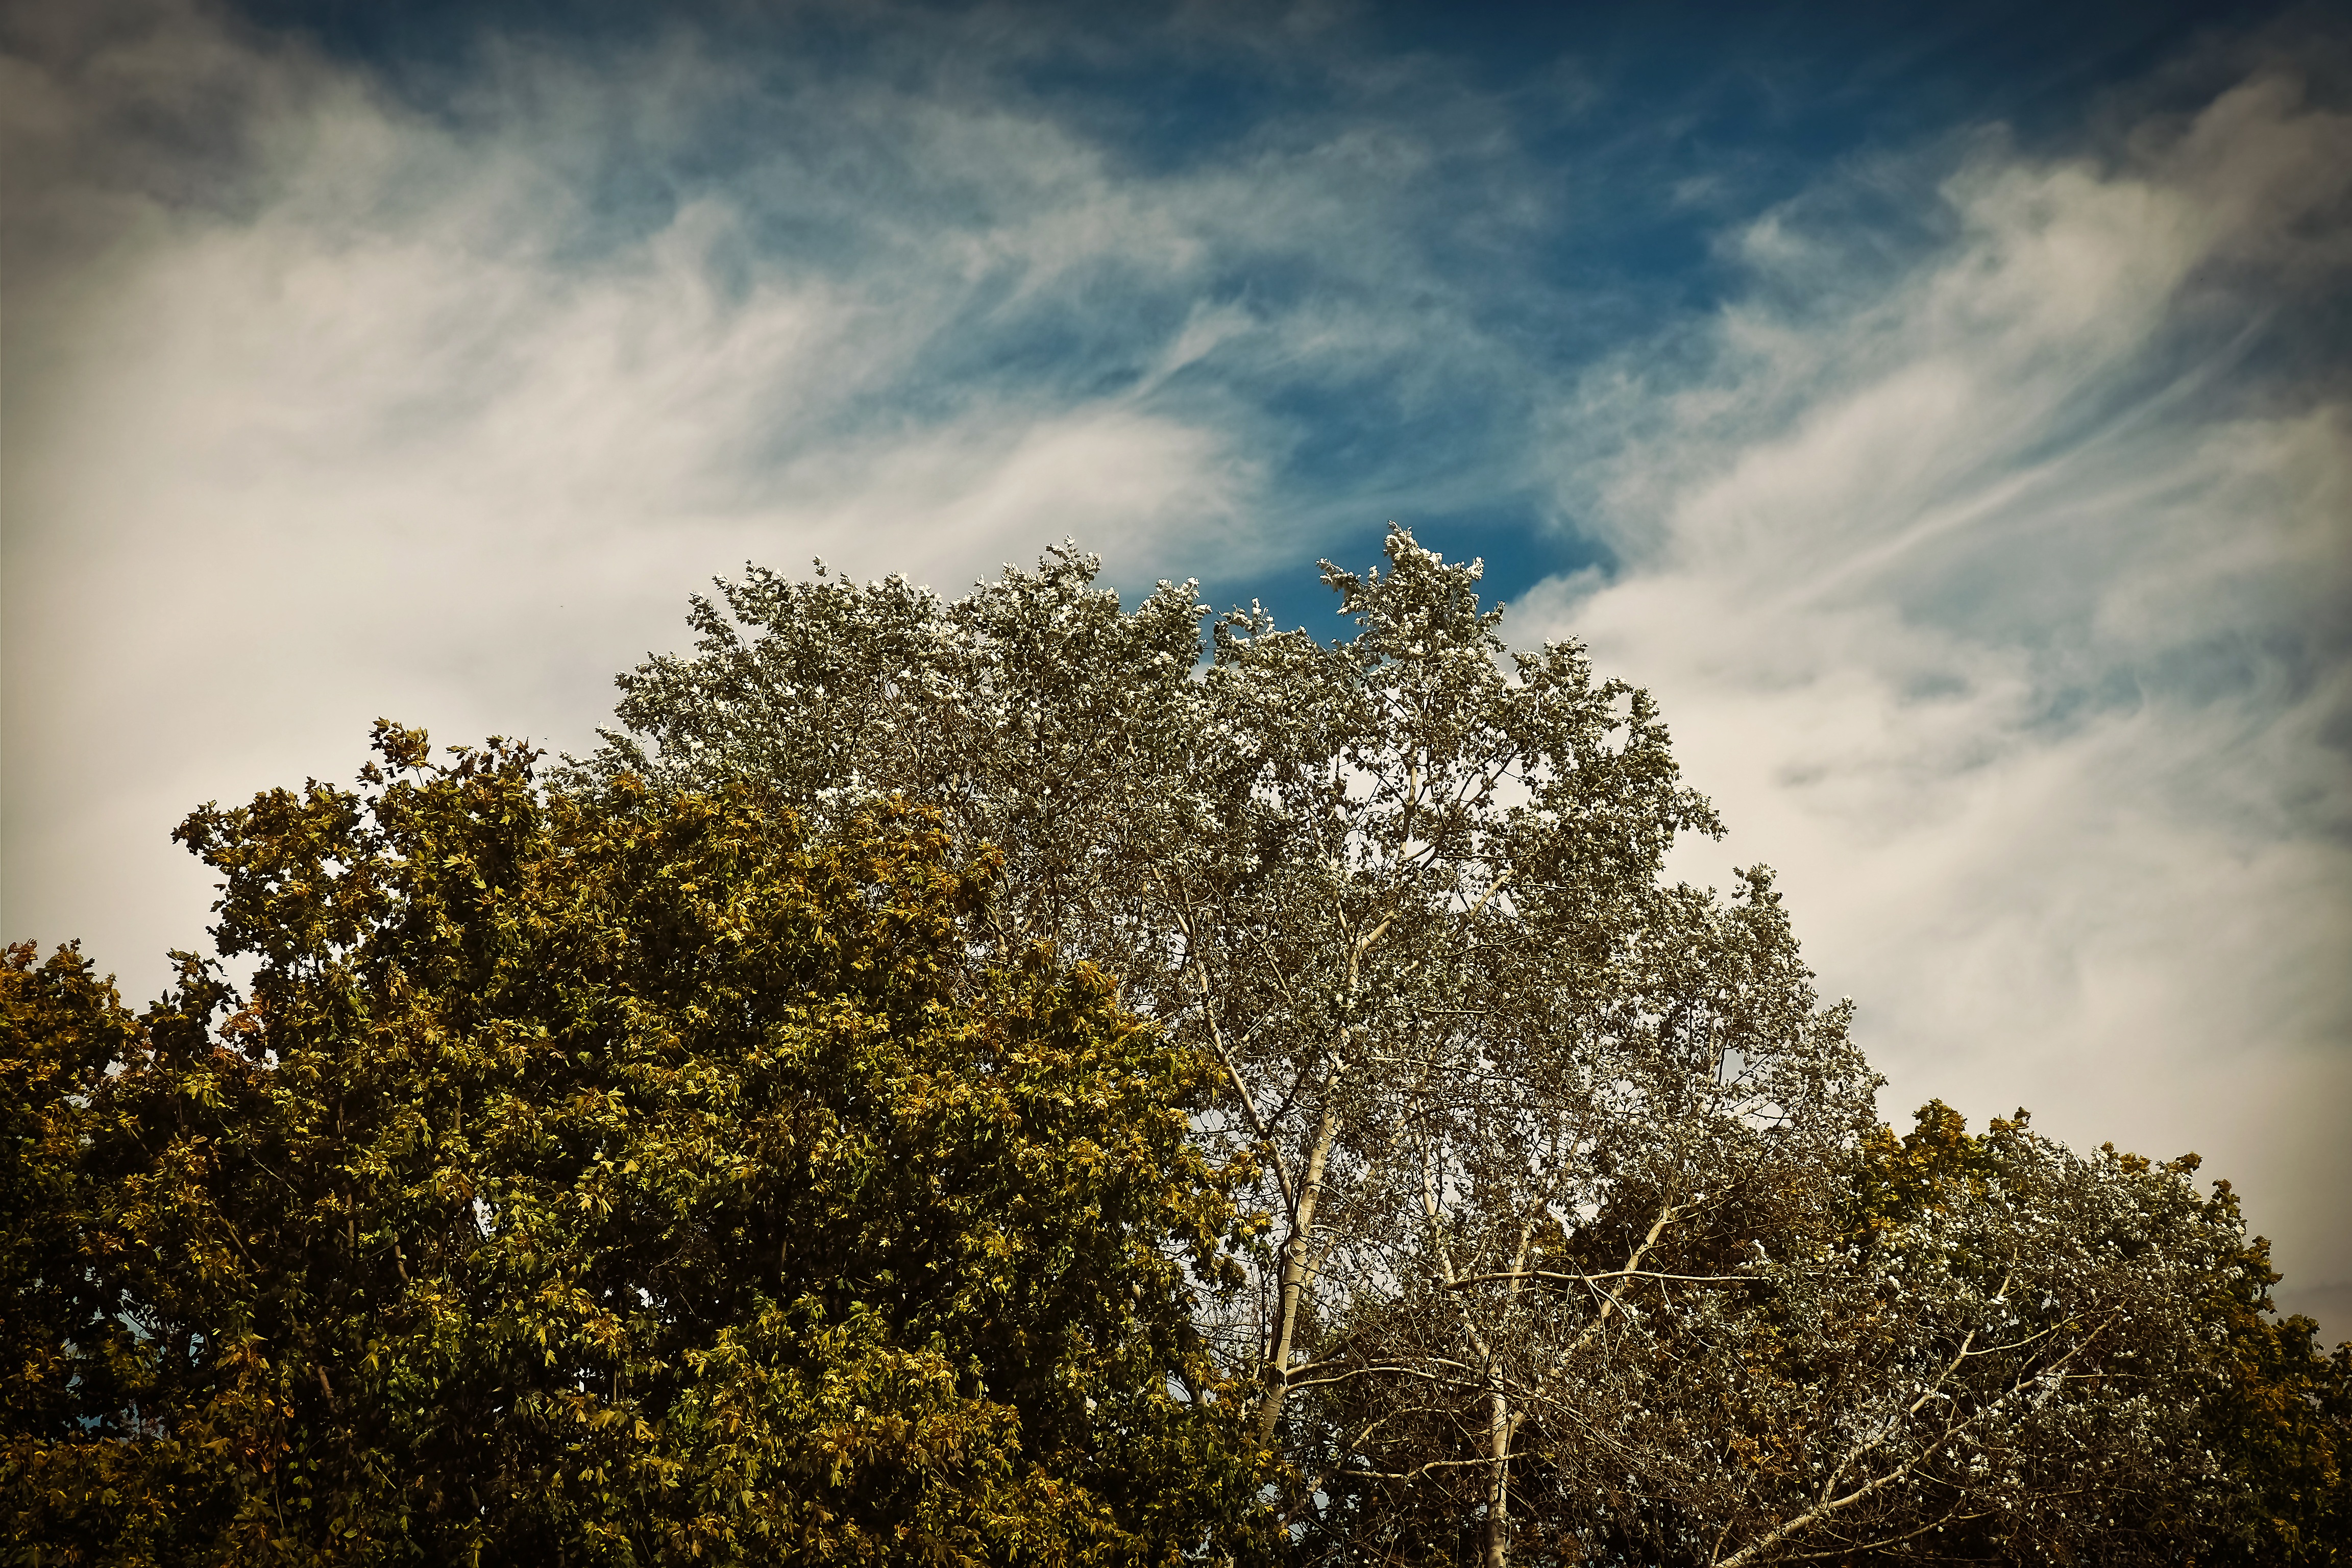
landscape, tree, nature, forest, grass, mountain, light, cloud, plant, sky, sun, white, sunlight, morning, leaf, hill, flower, evening, green, birch, autumn, weather, blue, maple, blue sky, crown, trees, leaves, clouds, forests, fall foliage, impressions, rural area, old tree, autumn beginning, meteorological phenomenon, atmospheric phenomenon, woody plant